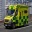
Label: ambulance